Chicago, Rock Island and Pacific Railroad

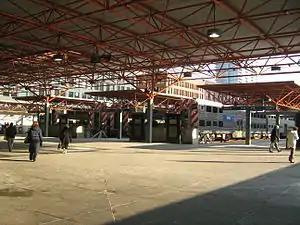
The outdoor passenger concourse and platforms of LaSalle Street Station as built and operated by Metra. The trains shown are commuter runs to Blue Island and Joliet, Illinois.

The 1948 modernization of the "Golden State" occurred with some controversy. In 1947, both the Rock Island and Southern Pacific jointly advertised the coming of a new entry in the Chicago-Los Angeles travel market. The "Golden Rocket" was scheduled to closely match the Santa Fe's transit time end-to-end and was to have its own dedicated trainsets, one purchased by the Rock Island, the other by Southern Pacific. As the Rock Island's set of streamlined passenger cars was being finished, the Southern Pacific abruptly withdrew its purchase. The Rock Island's cars were delivered and found their way into the "Golden State"'s fleet soon after delivery.